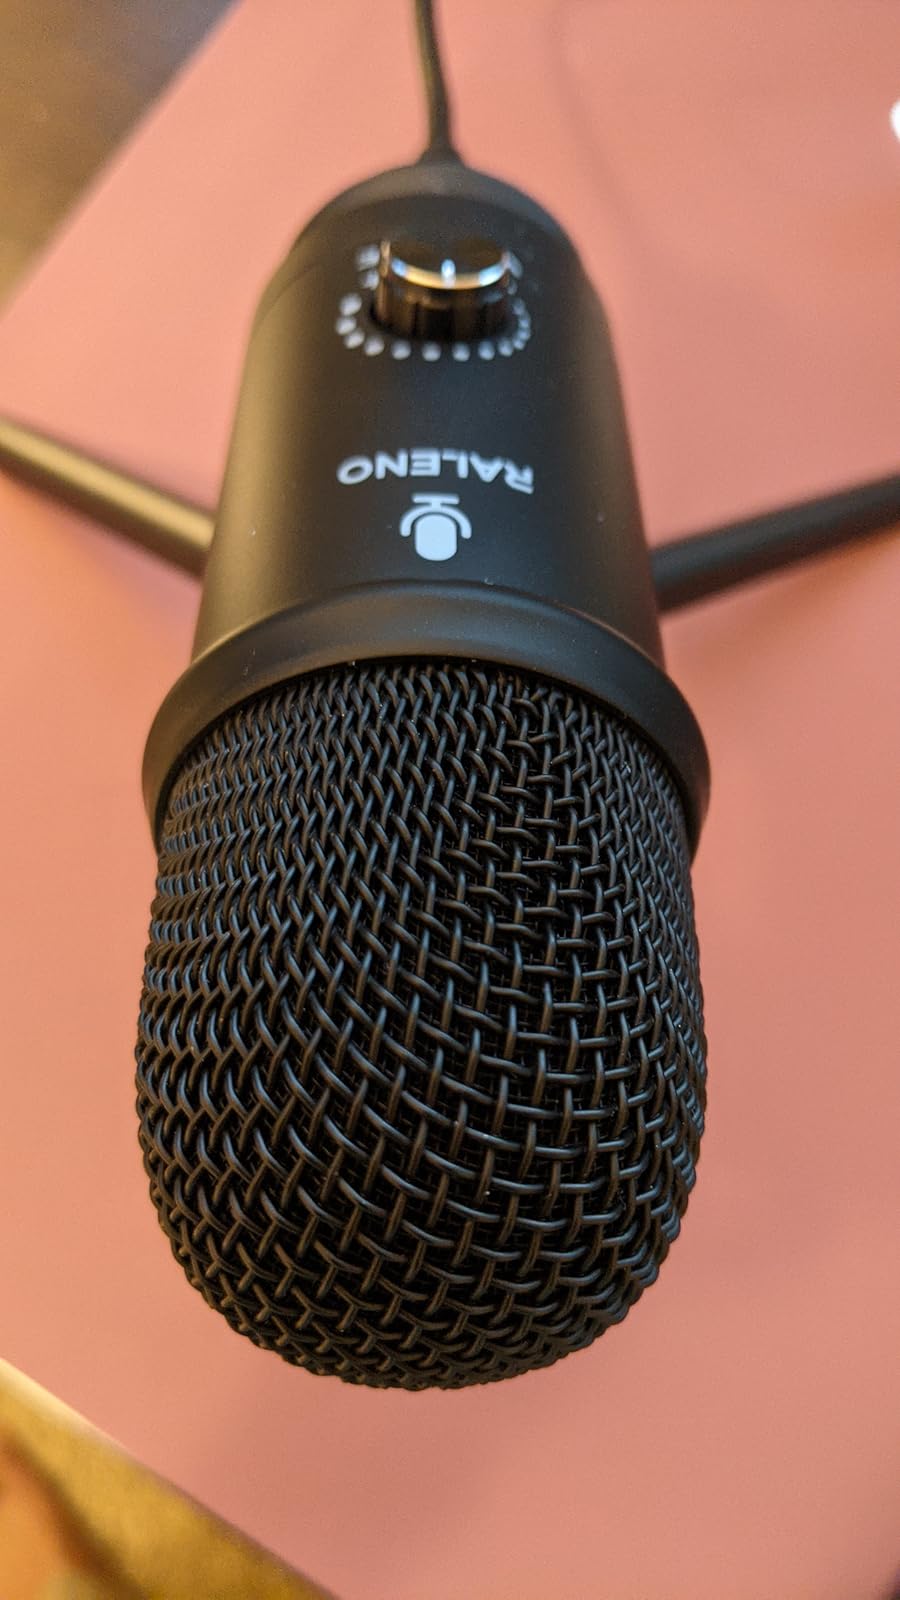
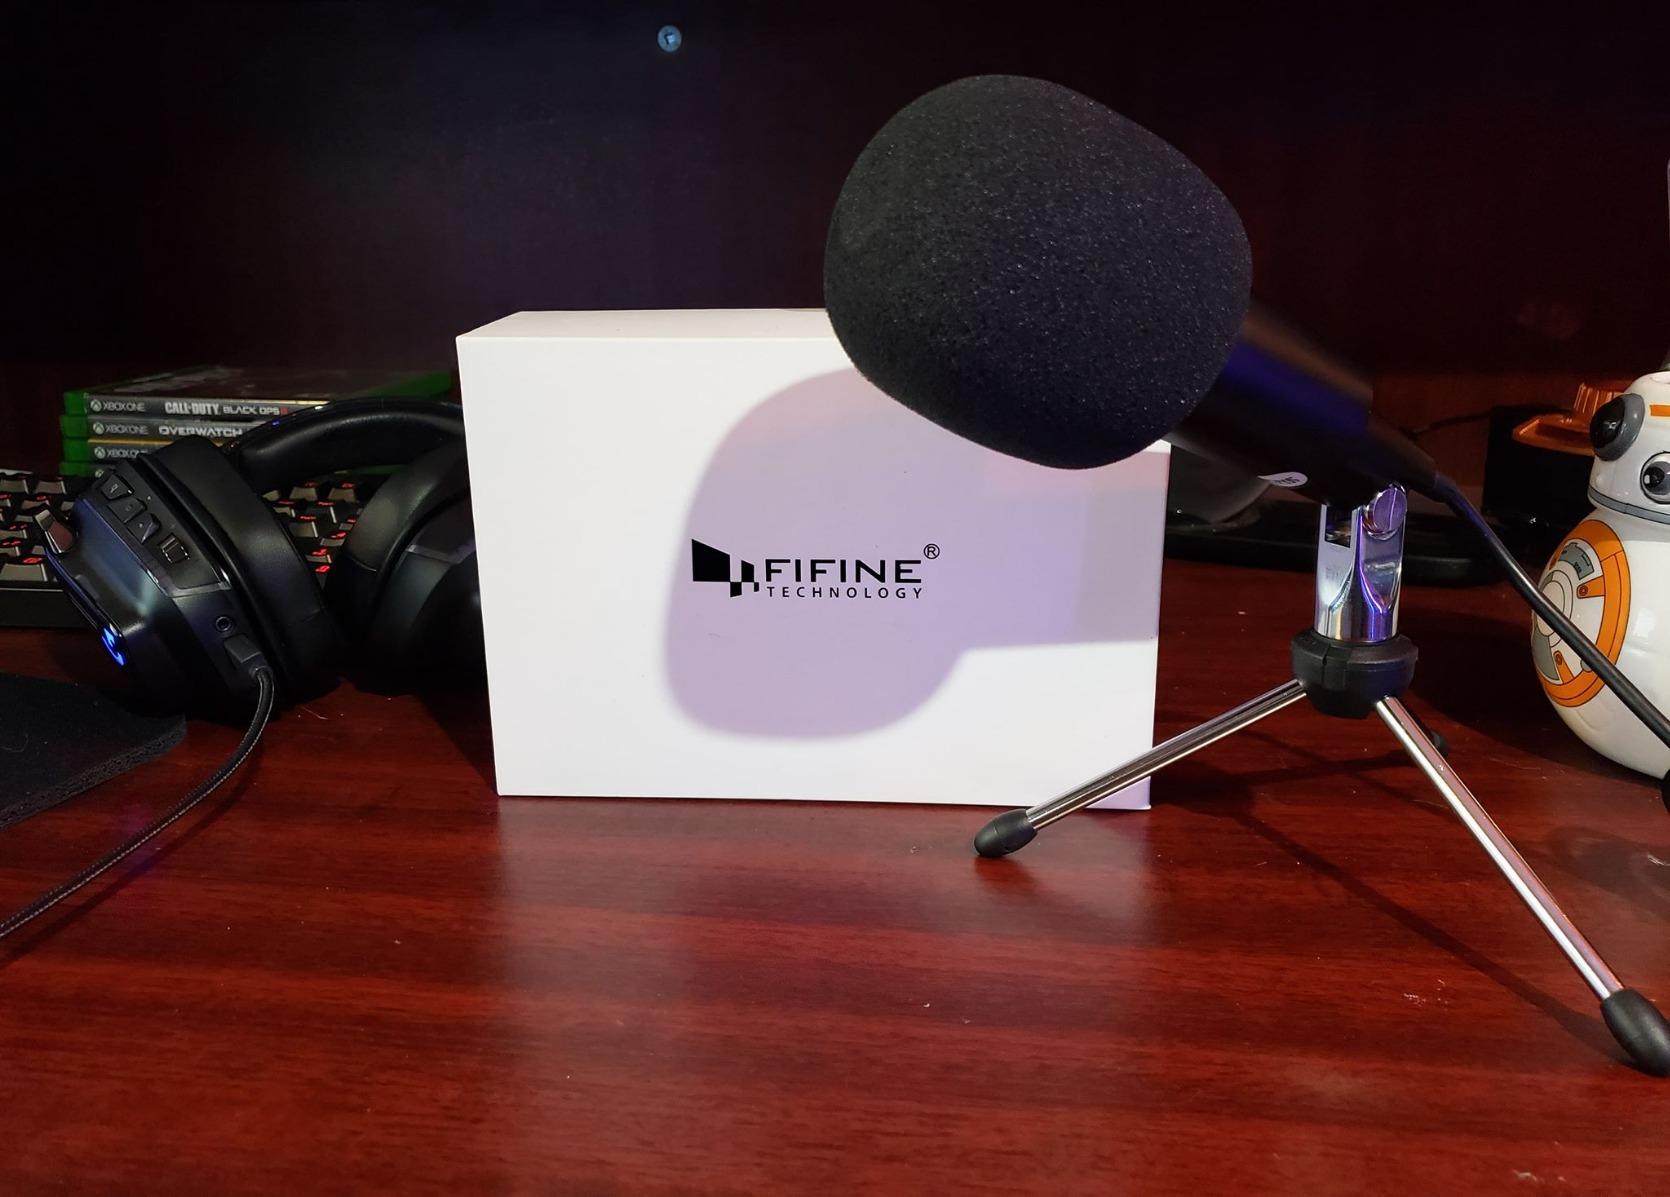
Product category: microphone
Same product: no